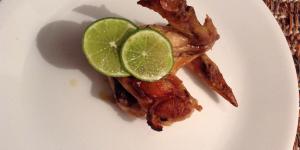
alitas de pollo lemon pepper